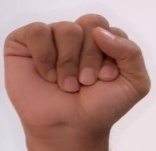
ASL sign: S